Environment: real
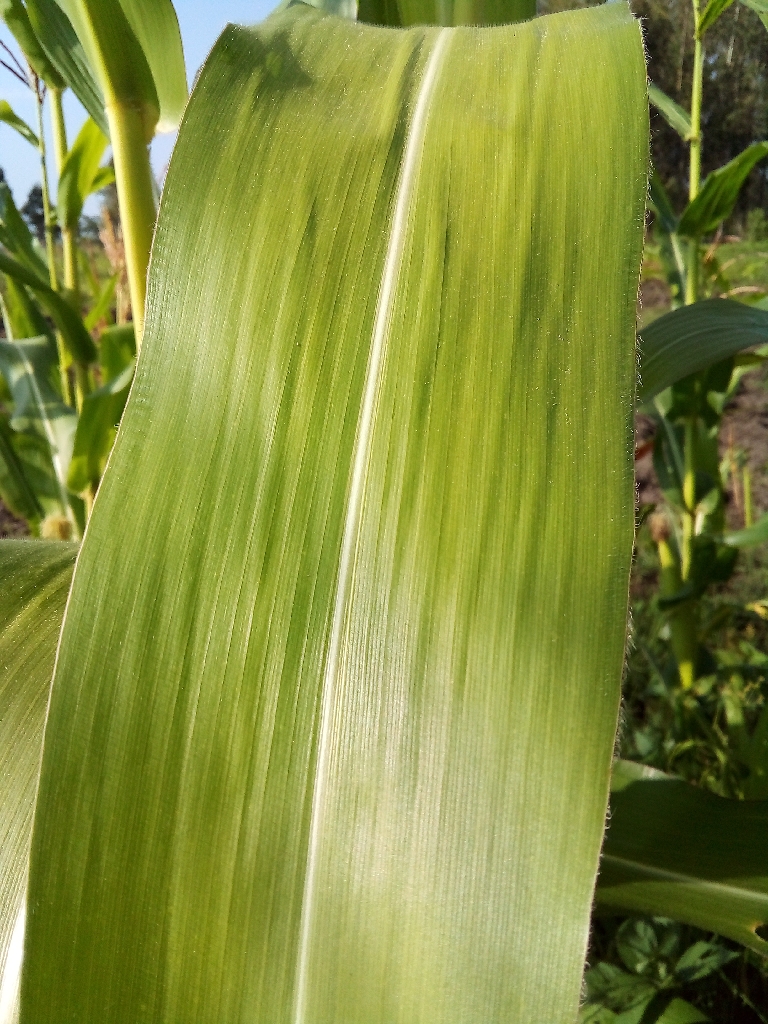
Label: healthy